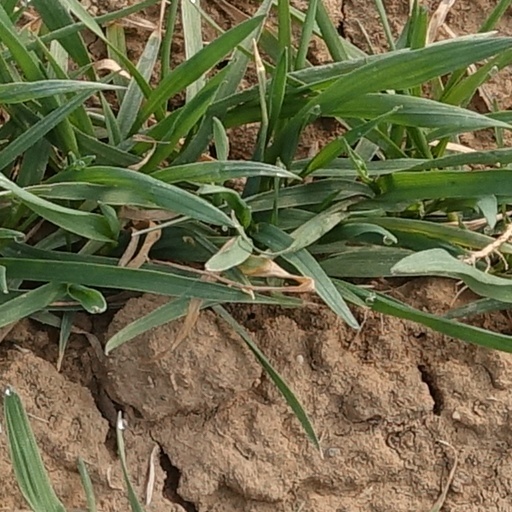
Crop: wheat